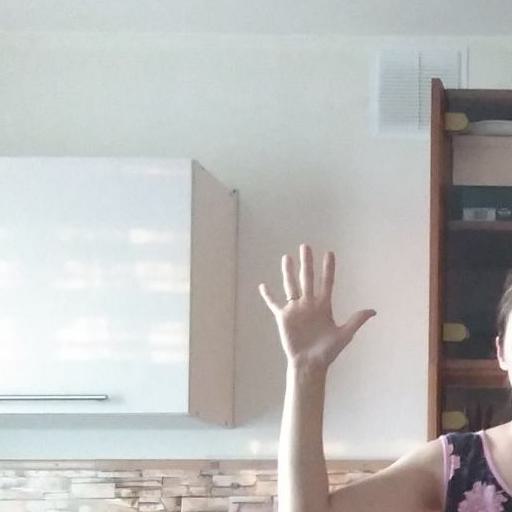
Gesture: palm